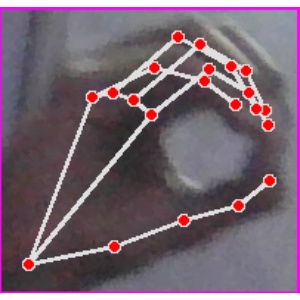
अक्षर: ठ